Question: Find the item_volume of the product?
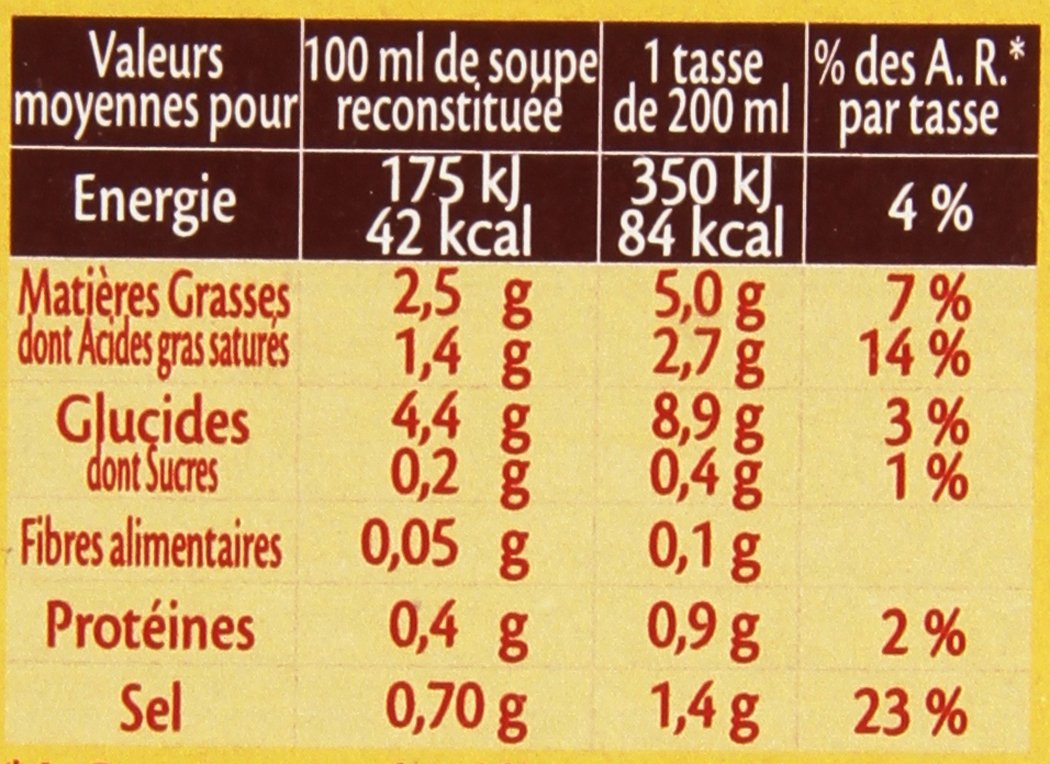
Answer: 100.0 millilitre